Travon Van

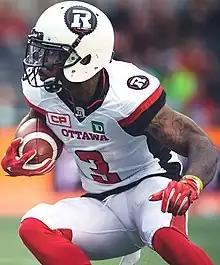
Van in 2016

Travon Homer Van (born May 6, 1991) is a Canadian football running back for the San Diego Strike Force of the Indoor Football League (IFL). He played college football at Montana. Van made his professional debut for the Ottawa Redblacks, where he won a Grey Cup in 2016. He has also been a member of the Edmonton Eskimos and BC Lions.